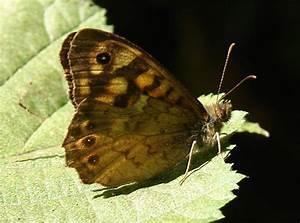
butterfly